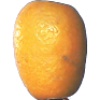
Label: kumquats